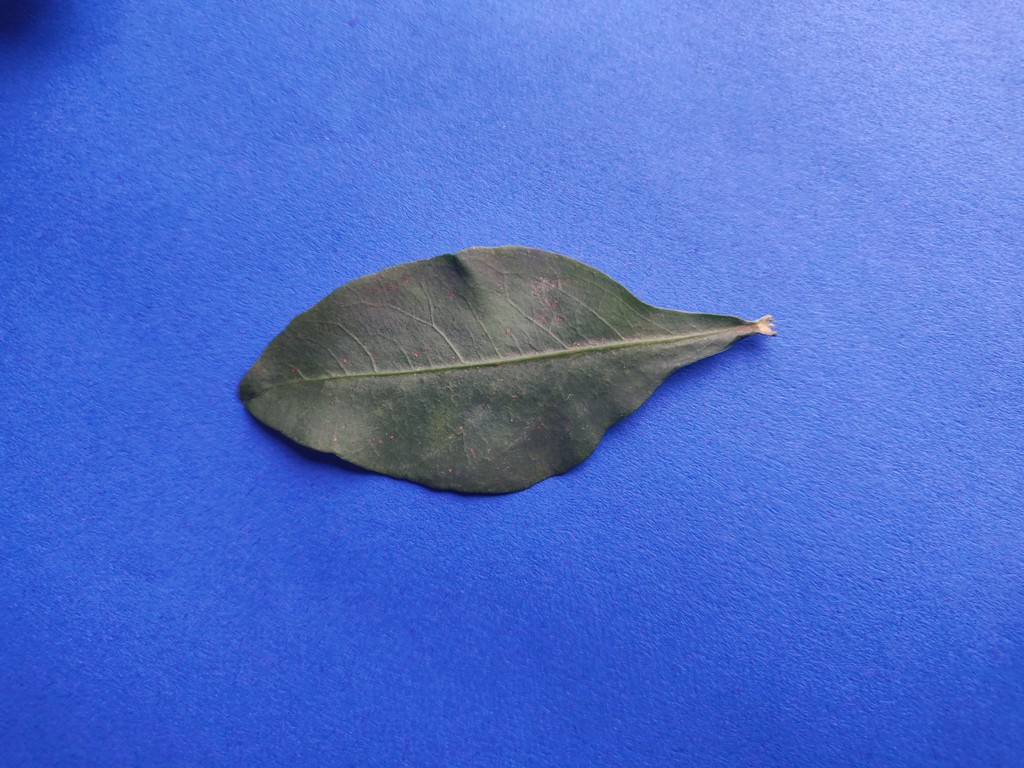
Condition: Healthy
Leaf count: single
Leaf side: front